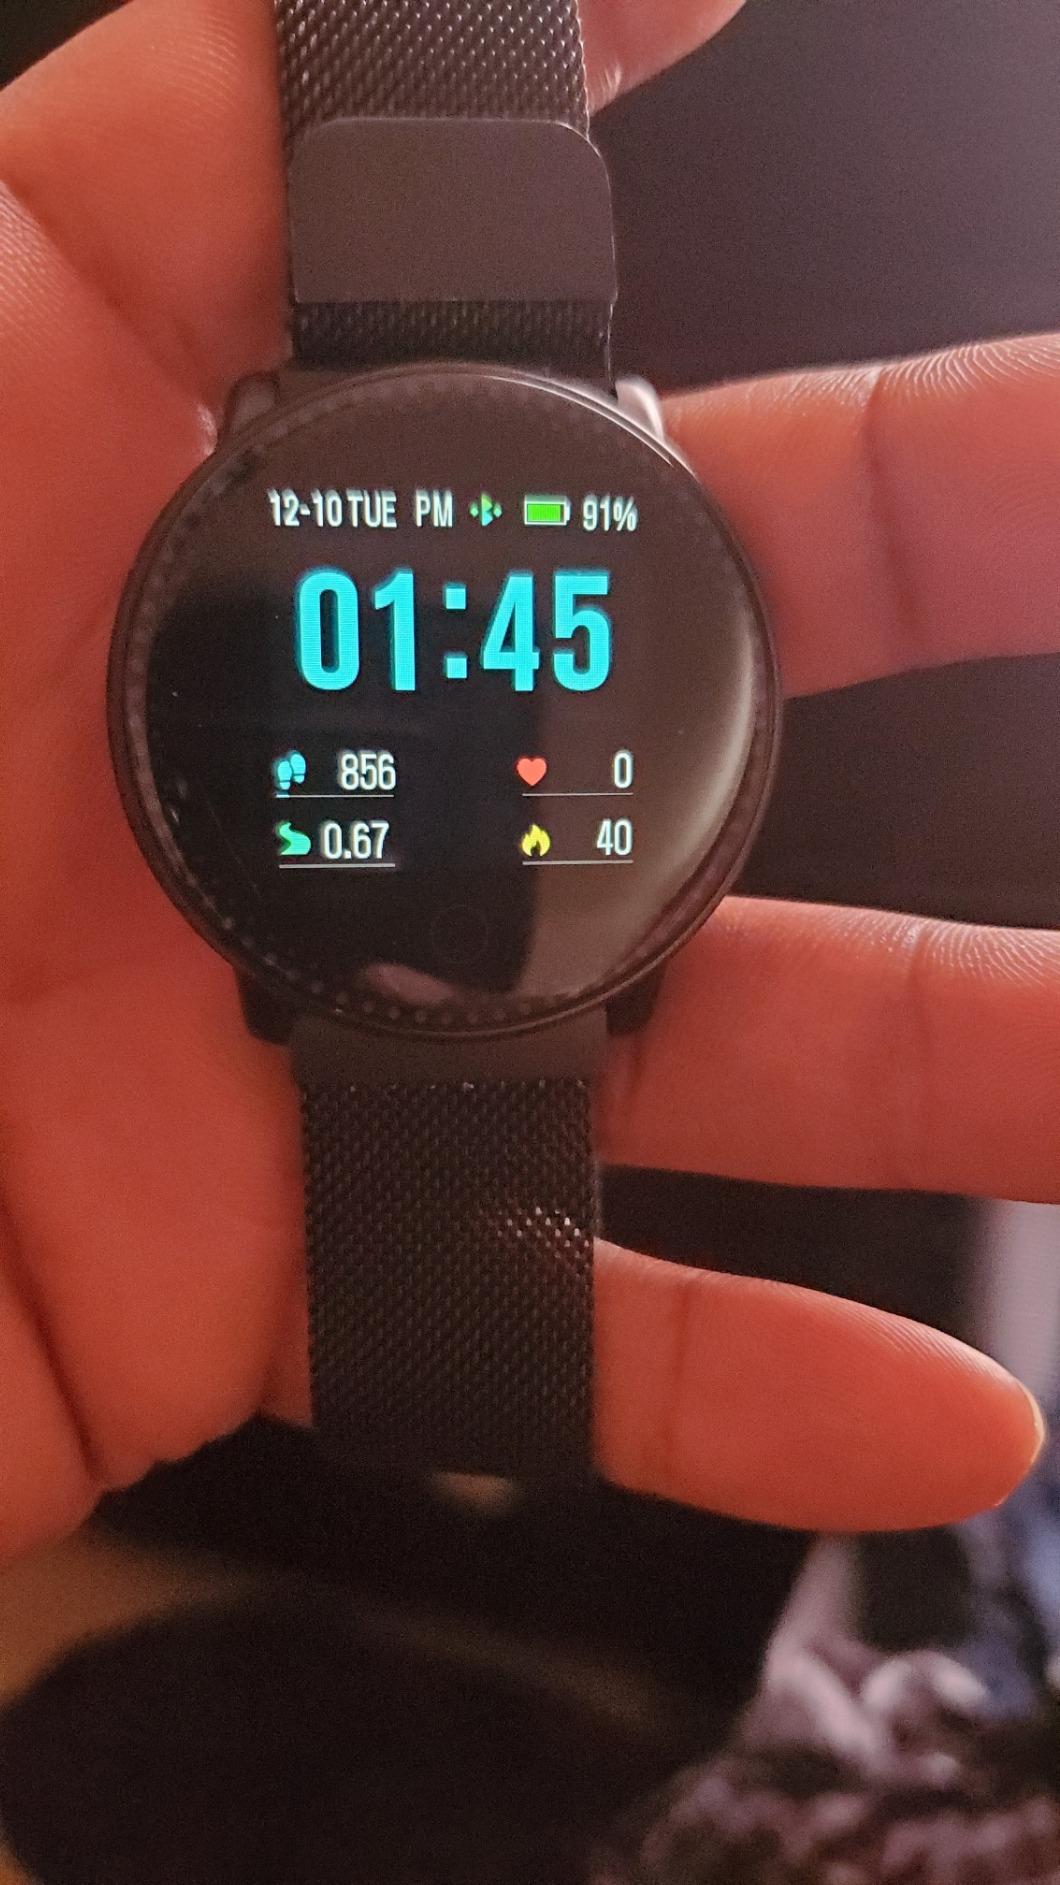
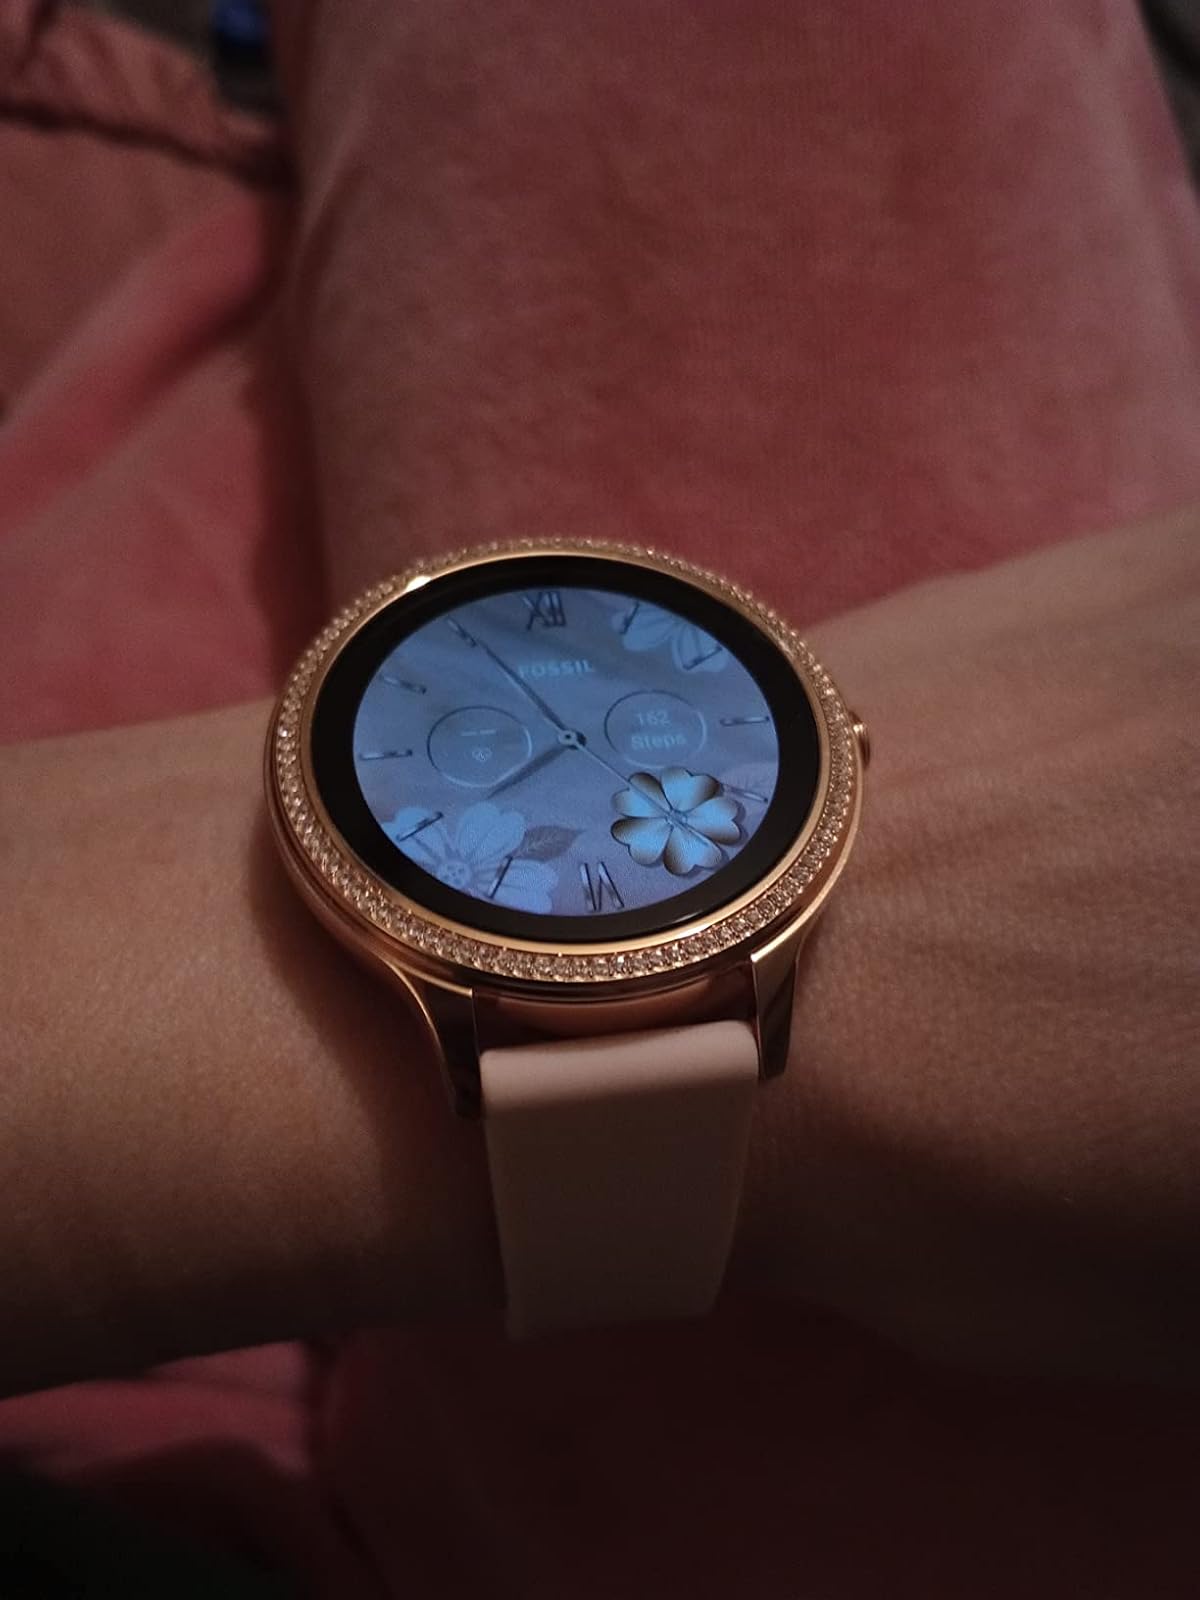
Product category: smartwatch
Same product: no